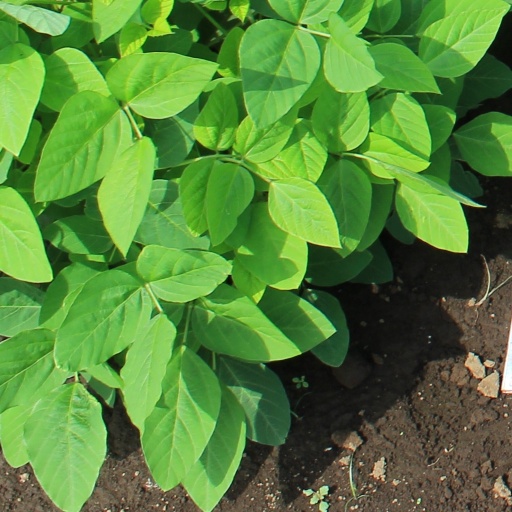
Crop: soybean